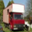
Label: truck